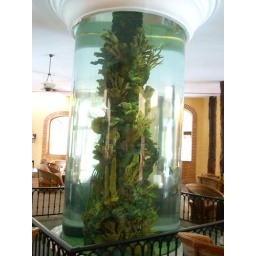
fish tank in bar